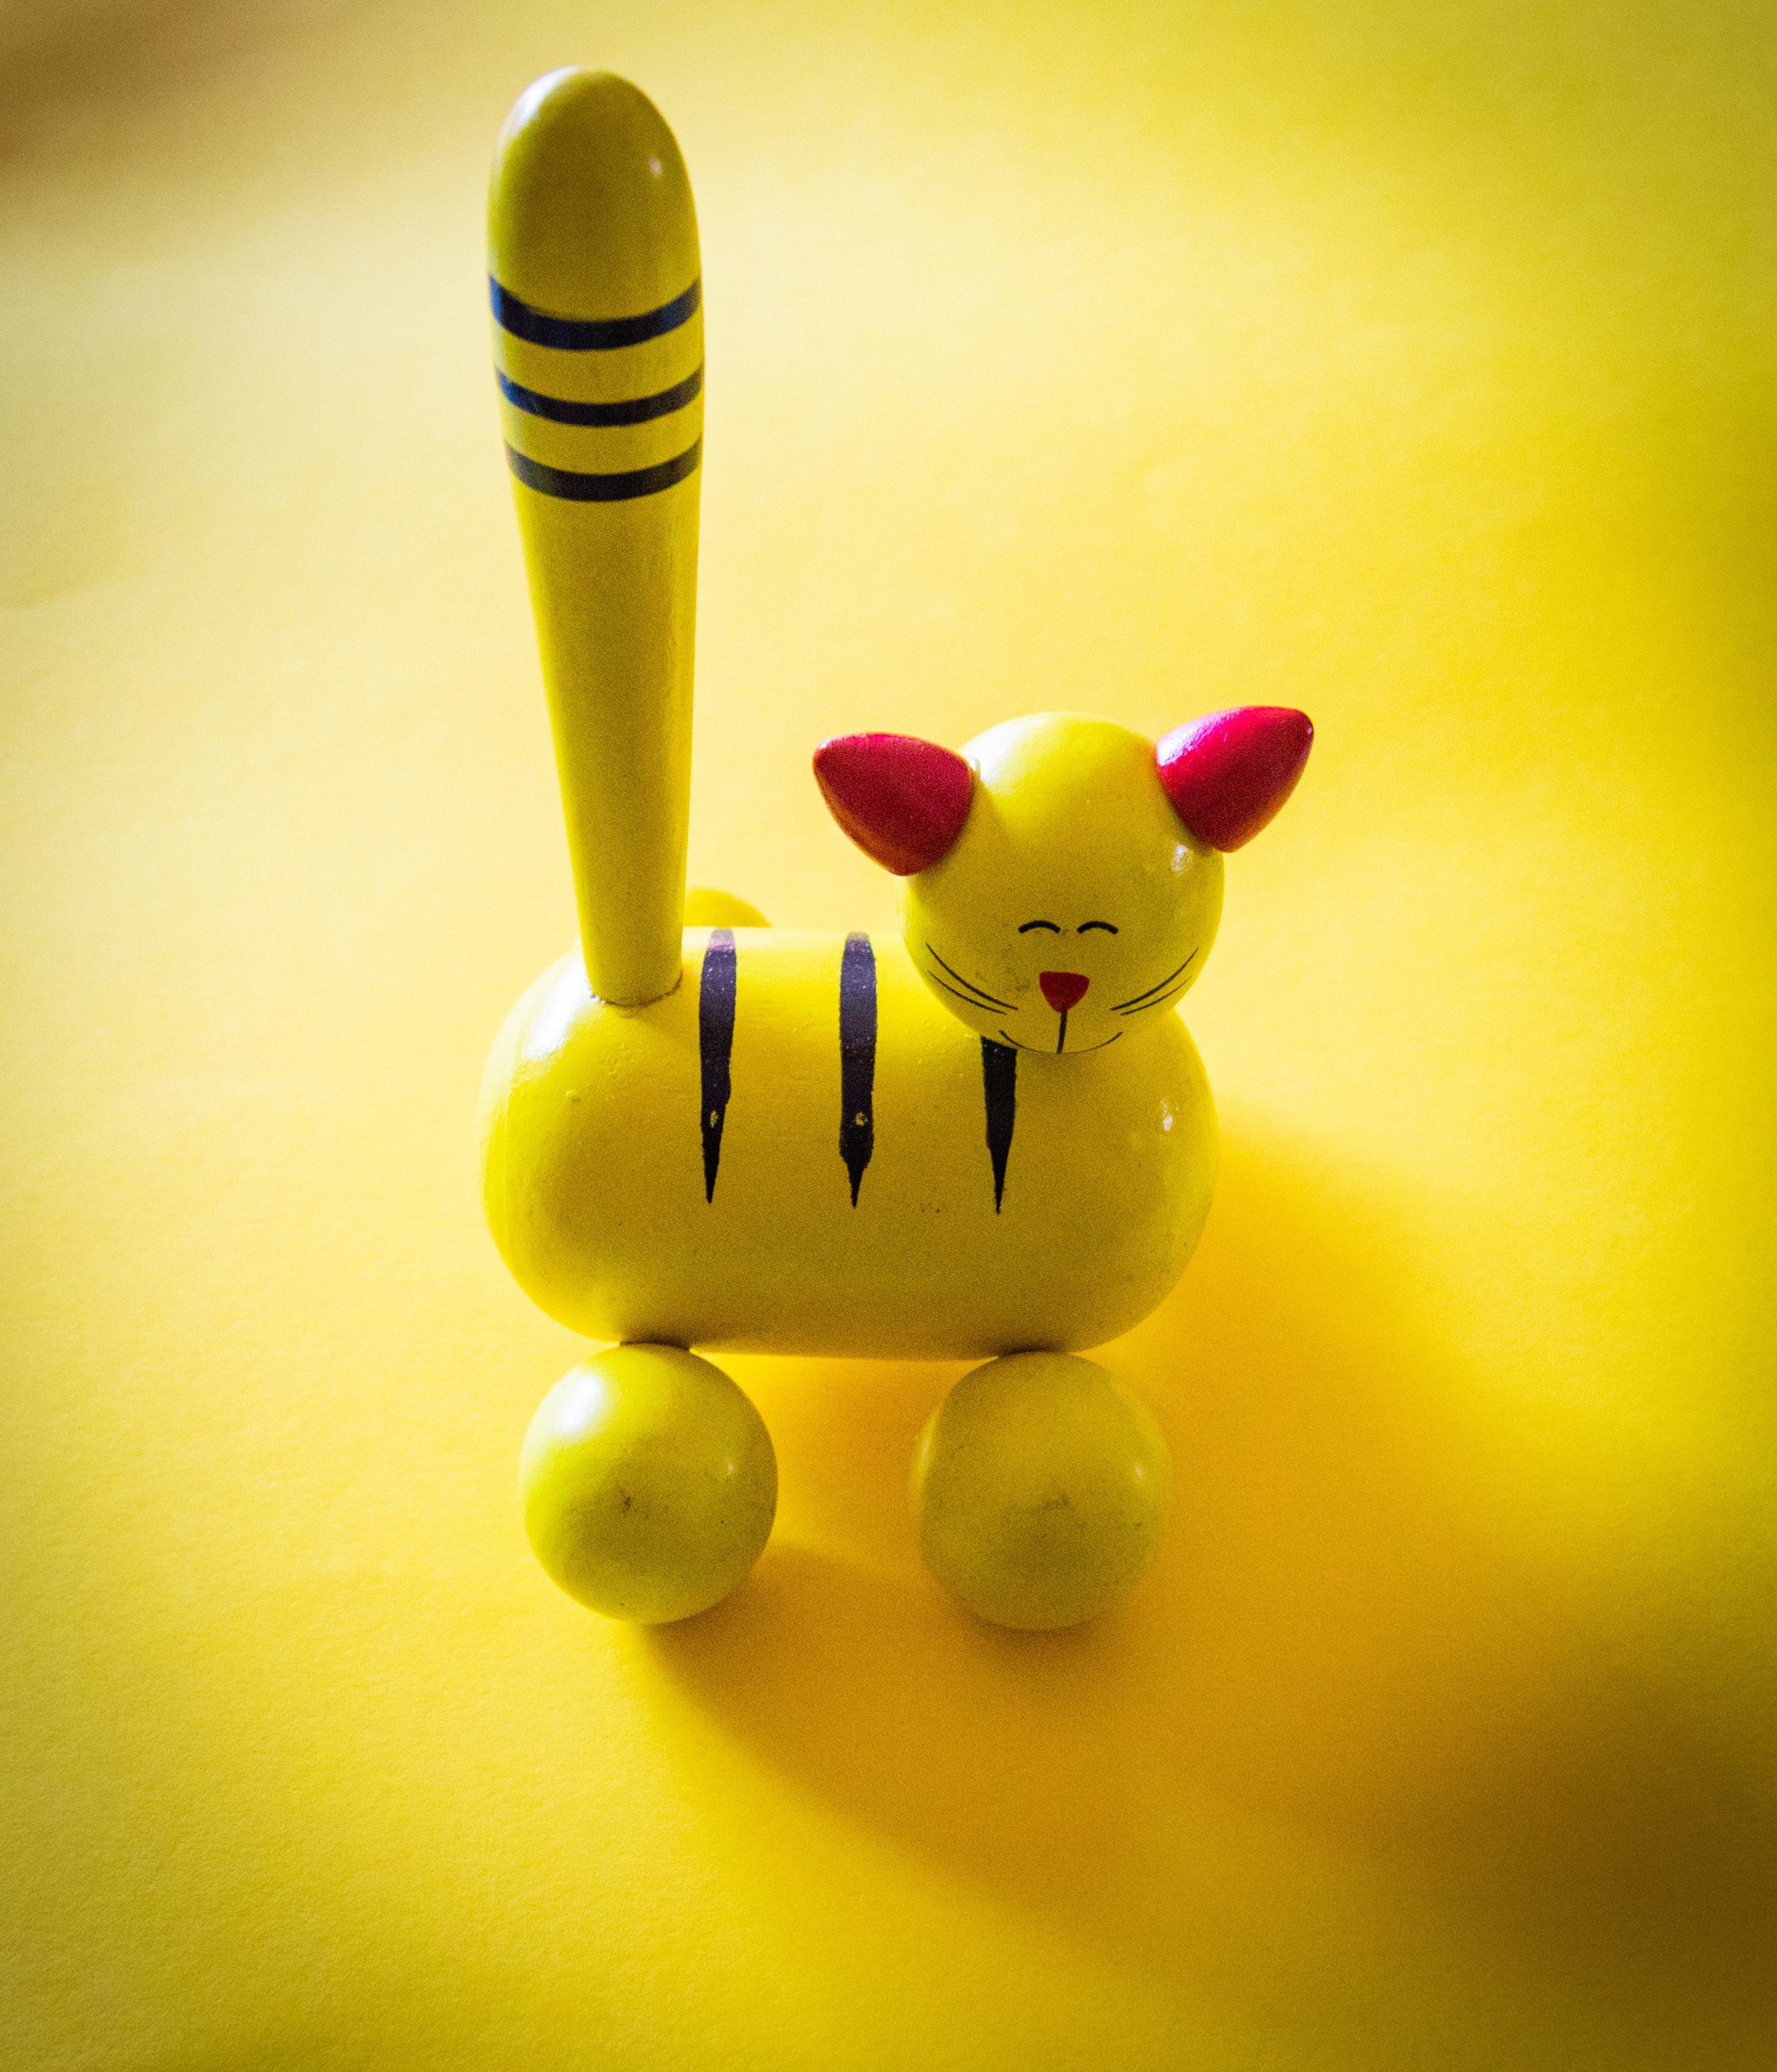
yellow, toy, baby toys, macro photography, figurine, animation, miniature, illustration